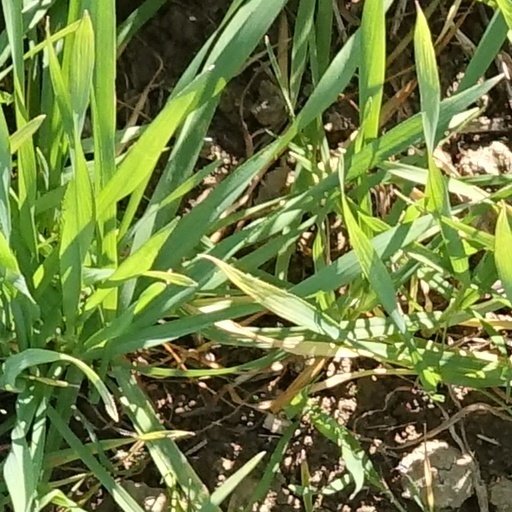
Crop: wheat